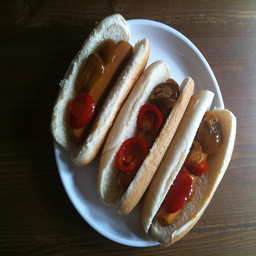
Three hotdogs on buns with whole slices of relish sit on a white plate.
The three hotdogs on a plate have pickles on them.
A plate with three hot dogs in bun with peppers on top.
Three hotdogs topped with tomatoes sitting on a white plate.
Three hot dogs in buns with pepper toppings are on a white plate.